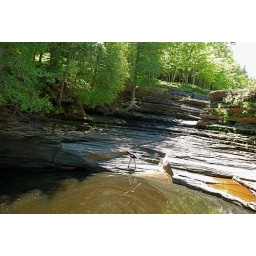
thought I'd post the one with my son in it to show the scale of the exposed rock